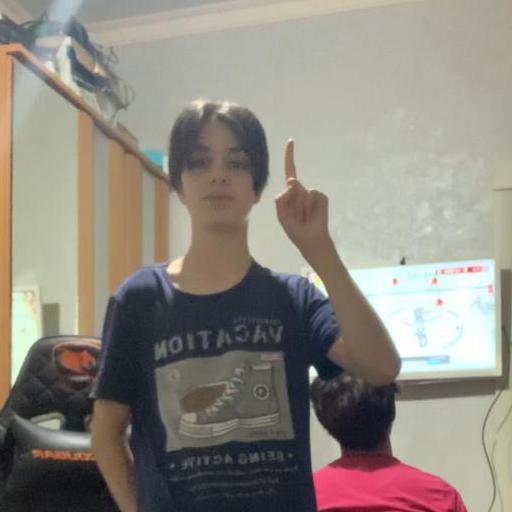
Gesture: one